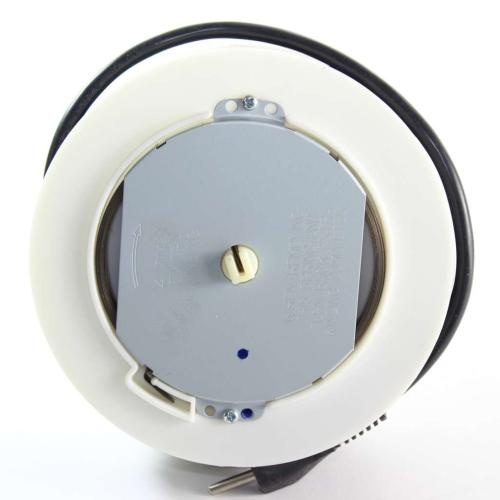
YMC99NSG00B
Panasonic YMC99NSG00B REEL MSC 6094839
Brand: Panasonic
Category: Electronics > Electronics Accessories > Computer Components > Storage Devices > Tape Drives